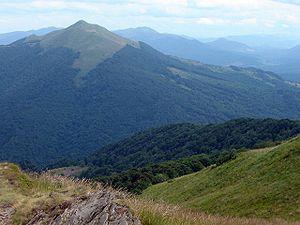
Le powiat des Bieszczady est une entité territoriale administrative de la voïvodie des Basses-Carpates, située dans l'extrême Sud-Est de la Pologne, à la frontière de l'Ukraine. Son nom vient de la chaîne de montagnes des Bieszczady. Le district, disparu en 1975, a été recréé le 1ᵉʳ janvier 1999, à la suite de la Loi de la réorganisation de l'administration locale de 1998.
La voïvodie des Basses-Carpates est une des 16 régions administratives de Pologne. Le chef-lieu de la voïvodie est Rzeszów.